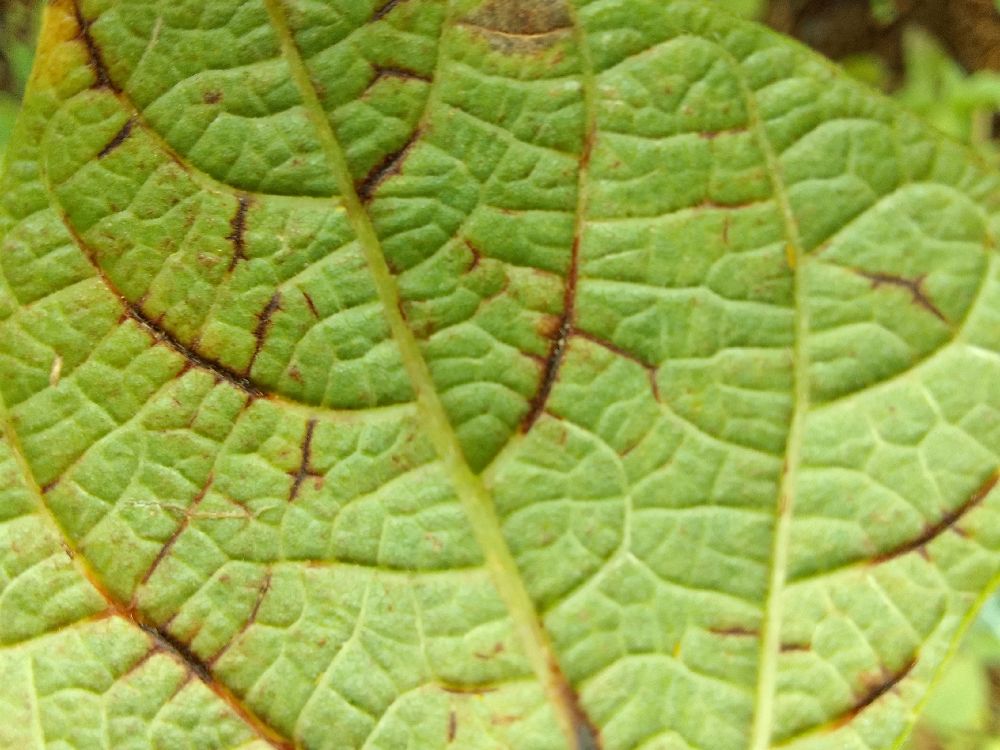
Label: anthracnose